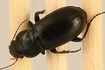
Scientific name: Amara alpina
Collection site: Niwot Ridge NEON (NIWO), plot NIWO_006